Arrow Development

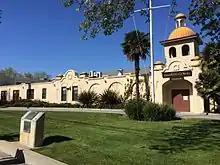
Exterior of Hendy Iron Works (now a museum) in Sunnyvale, 2014.

Andy, Bill, Ed and Karl met while working at the Hendy Iron Works in Sunnyvale, CA. The Hendy company had a contract with the US Navy to build torpedo launchers and marine steam engines. By 1942, Hendy was building hundreds of marine engines for Liberty ships. The number of employees increased to over 11,500 to meet demand. In June 1943, the union began enforcing a four-month ban on overtime, during which all machinists were to quit work after eight hours and refuse to work on Sundays. Hendy responded by announcing that all machinists who refused to work overtime would be discharged. Both Karl and Ed would recall later that being told to be on the picket line motivated them to start their own company.